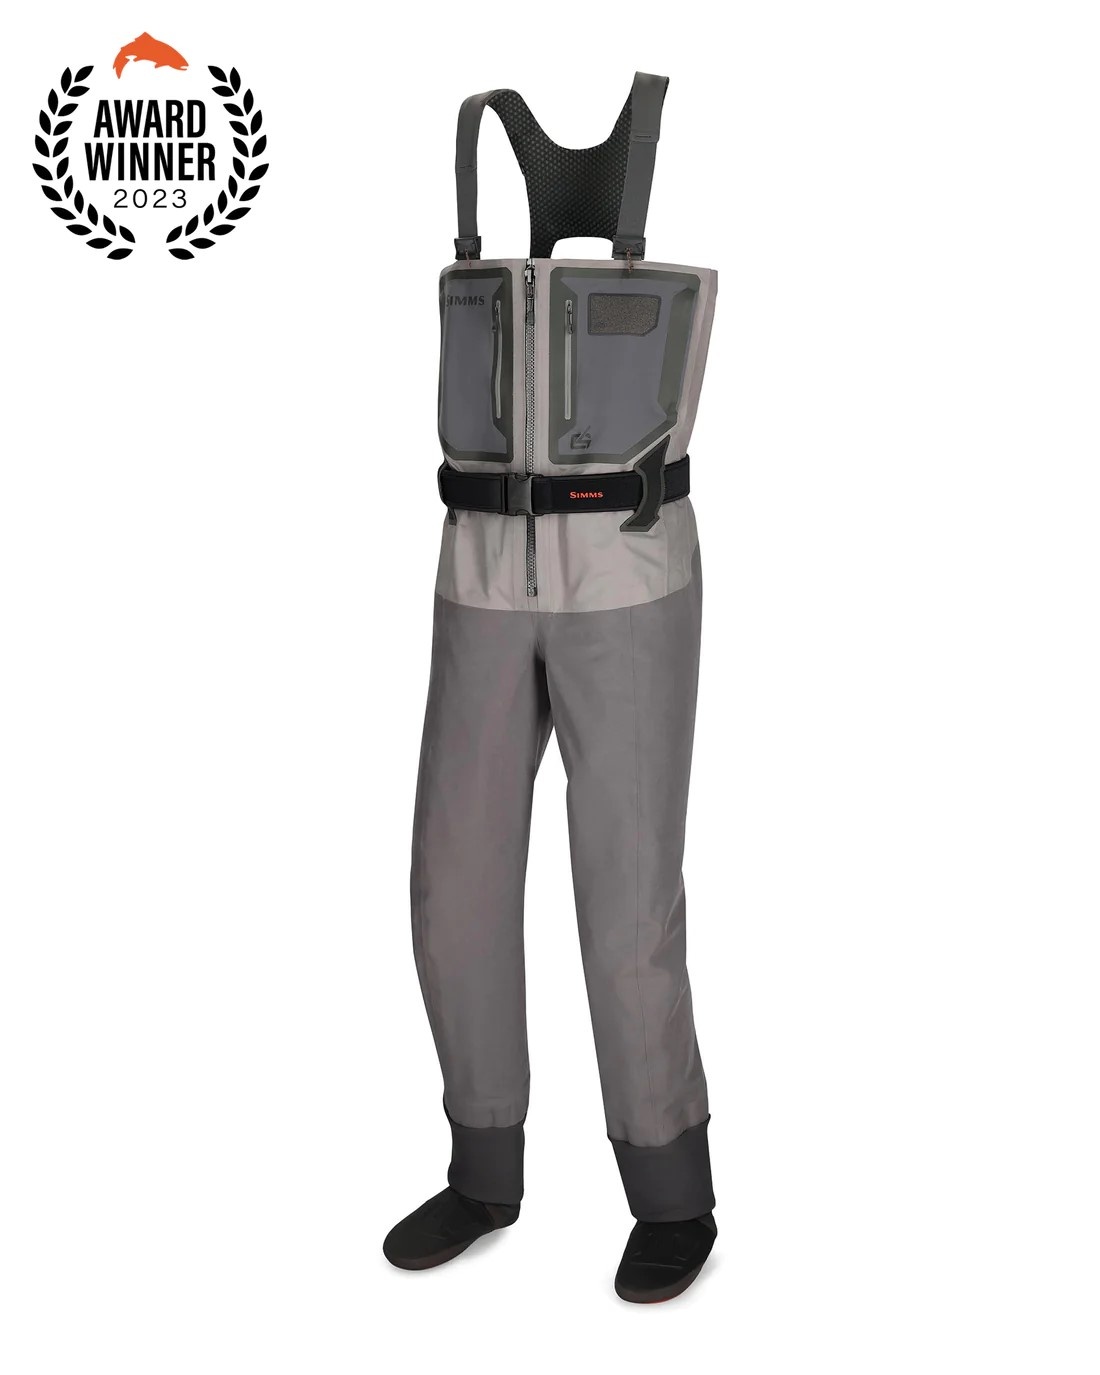
Simms Men's G4Z Stockingfoot Wader
Our highest-tech, hardest-charging wader, the USA-made G4Z Stockingfoot wader brings best-in-class waterproof breathability, rugged durability and unmatched comfort to the remote coordinates and unforgiving conditions you call home. Simms' most durable GORE-TEX ® fabric package; 4-layer GORE-TEX ® Pro lower and 3-layer GORE-TEX ® PRO upper Patented compression-molded stockingfeet for enhanced comfort and improved boot fit/lace bite Fully waterproof YKK AQUASEAL center-front zipper installed with a stitchless construction for maximum flexibility and comfort Large, dual zippered stretch woven chest pockets provide ample storage and quick access to fishing necessities Zippered handwarmer pockets with upgraded, higher pile fleece for enhanced warmth and shortened dry time for wet hands Interior storage pockets constructed using fully-waterproof and submersible TRU ZIP® zipper Revolutionized spacer mesh suspender package provides enhanced comfort with improved breathability, ergonomic fit and quick-adjust cam-lock suspender hardware; includes TPU coated webbings straps for net attachment Front and back leg seams distinctive to Simms waders; extended 4-layer in front thigh area improves durability and comfort for long days on the water Snag-free neoprene gravel guards built using highly abrasion and puncture resistant 2mm neoprene; updated neoprene wading belt allow for easy adjustment and increased lumbar support Made in Bozeman, MT USA
Brand: Simms
Category: Sporting Goods > Outdoor Recreation > Fishing > Fishing & Hunting Waders > Fishing Waders